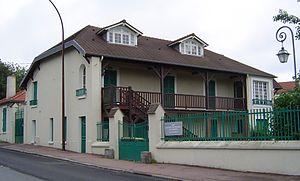
Maison natale de Louise de Vilmorin
Verrières-le-Buisson est une commune française située à quatorze kilomètres au sud-ouest de Paris dans le département de l’Essonne en région Île-de-France.